The Marshall Mathers LP

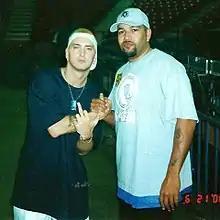
Eminem (left) at the ARCO Arena for the Up in Smoke Tour, in June 2000, a month after the album's release

"The Marshall Mathers LP" sold 1.78 million copies in its first week, which made it one of the fastest-selling studio albums in the United States. The album sold twice as much as the previous hip-hop record holder for first week sales in the US, which was Snoop Dogg's 1993 album "Doggystyle". "The Marshall Mathers LP" sold over 800,000 copies in its second week, 600,000 copies in its third week, and 520,000 copies in its fourth week for a four-week total of 3.65 million. It also became one of the few albums to sell over half a million copies for four consecutive weeks. In total, the album spent eight weeks at number one on the US "Billboard" 200, ranking it fourth on the current all-time list of weeks spent at number one by a hip-hop album. By the end of 2000, "The Marshall Mathers LP" had become the second-best-selling album of the year with over eight million copies sold. "The Marshall Mathers LP" was also the best-selling album of 2000 in Canada, selling 679,567 copies.